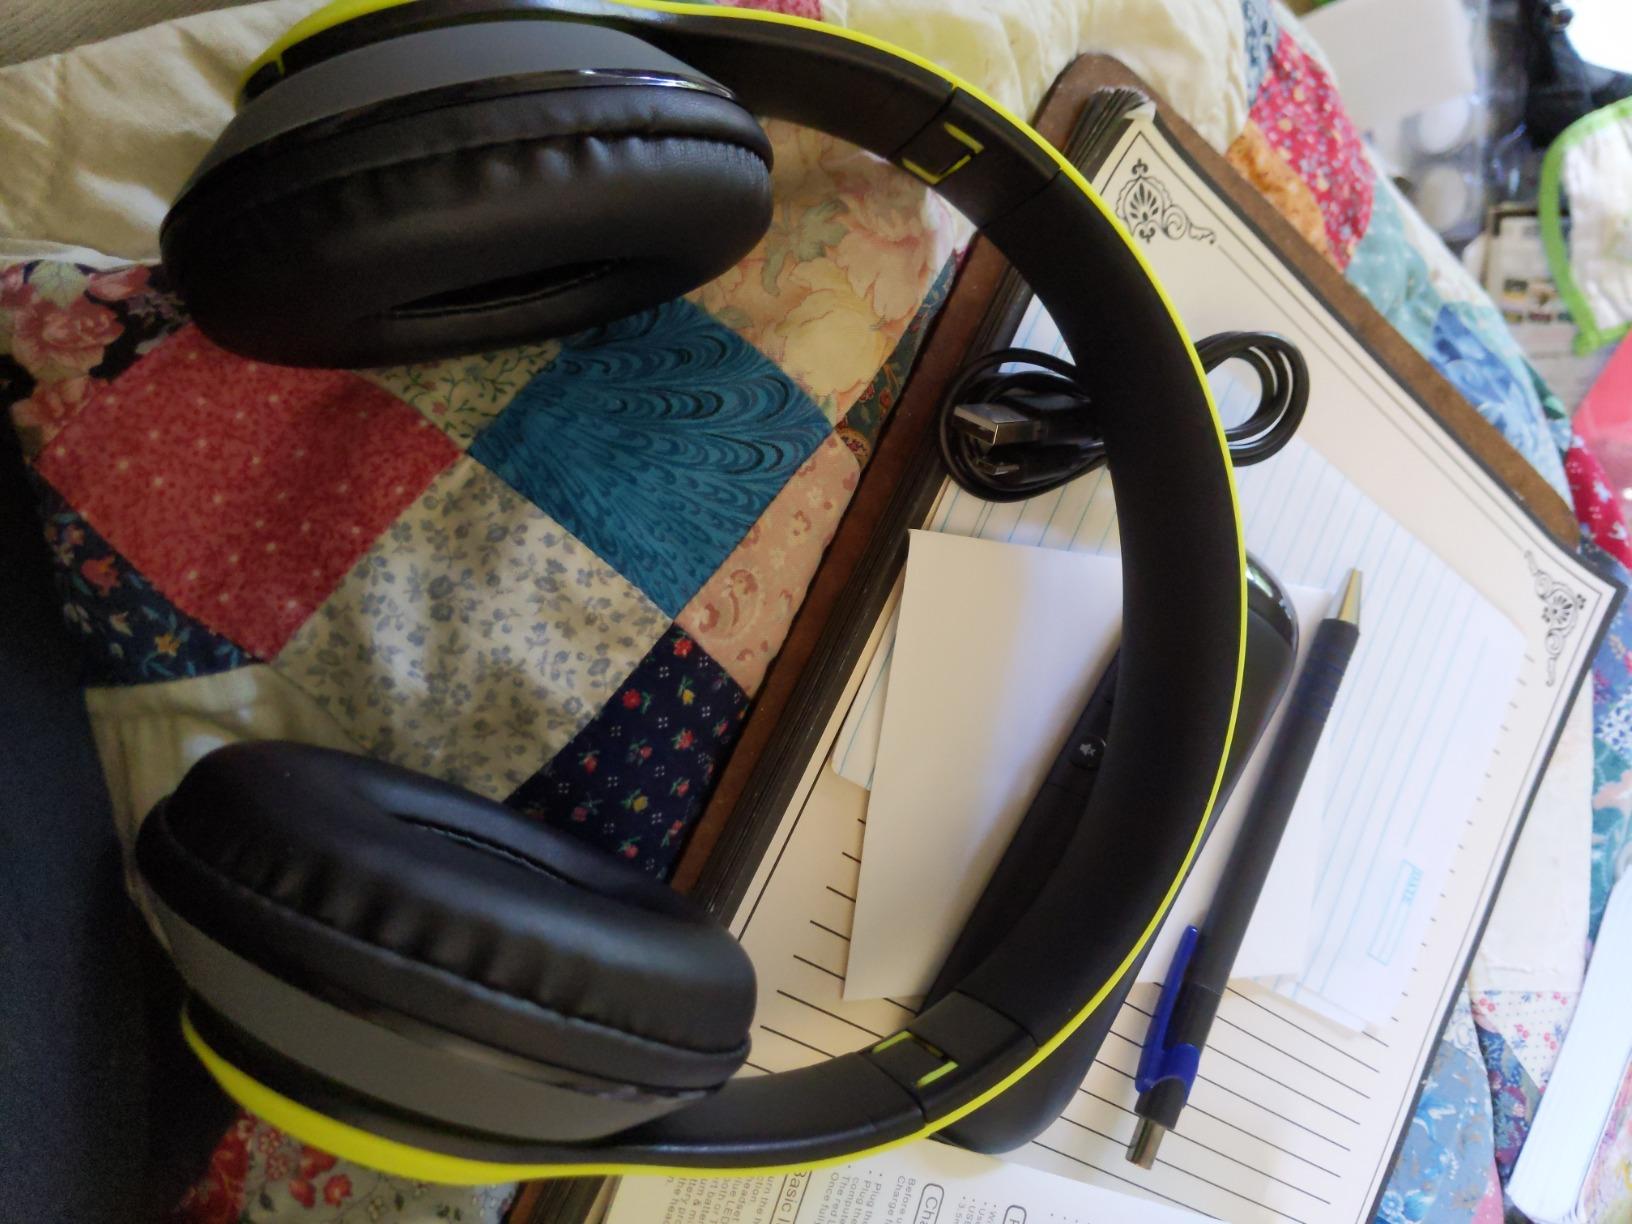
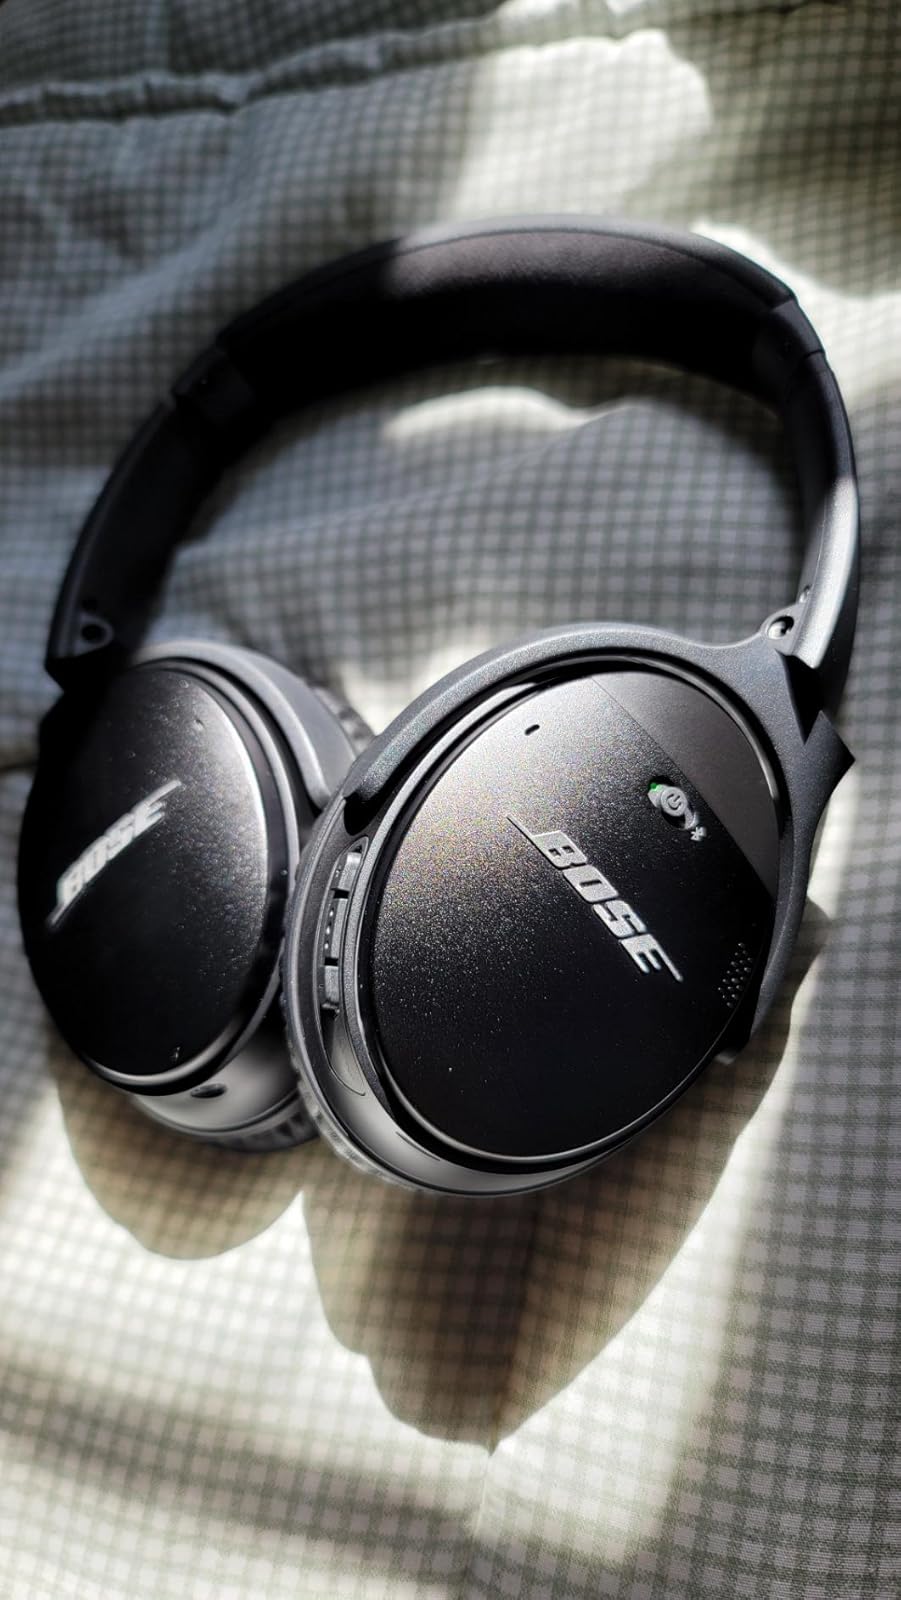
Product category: headphones
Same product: no